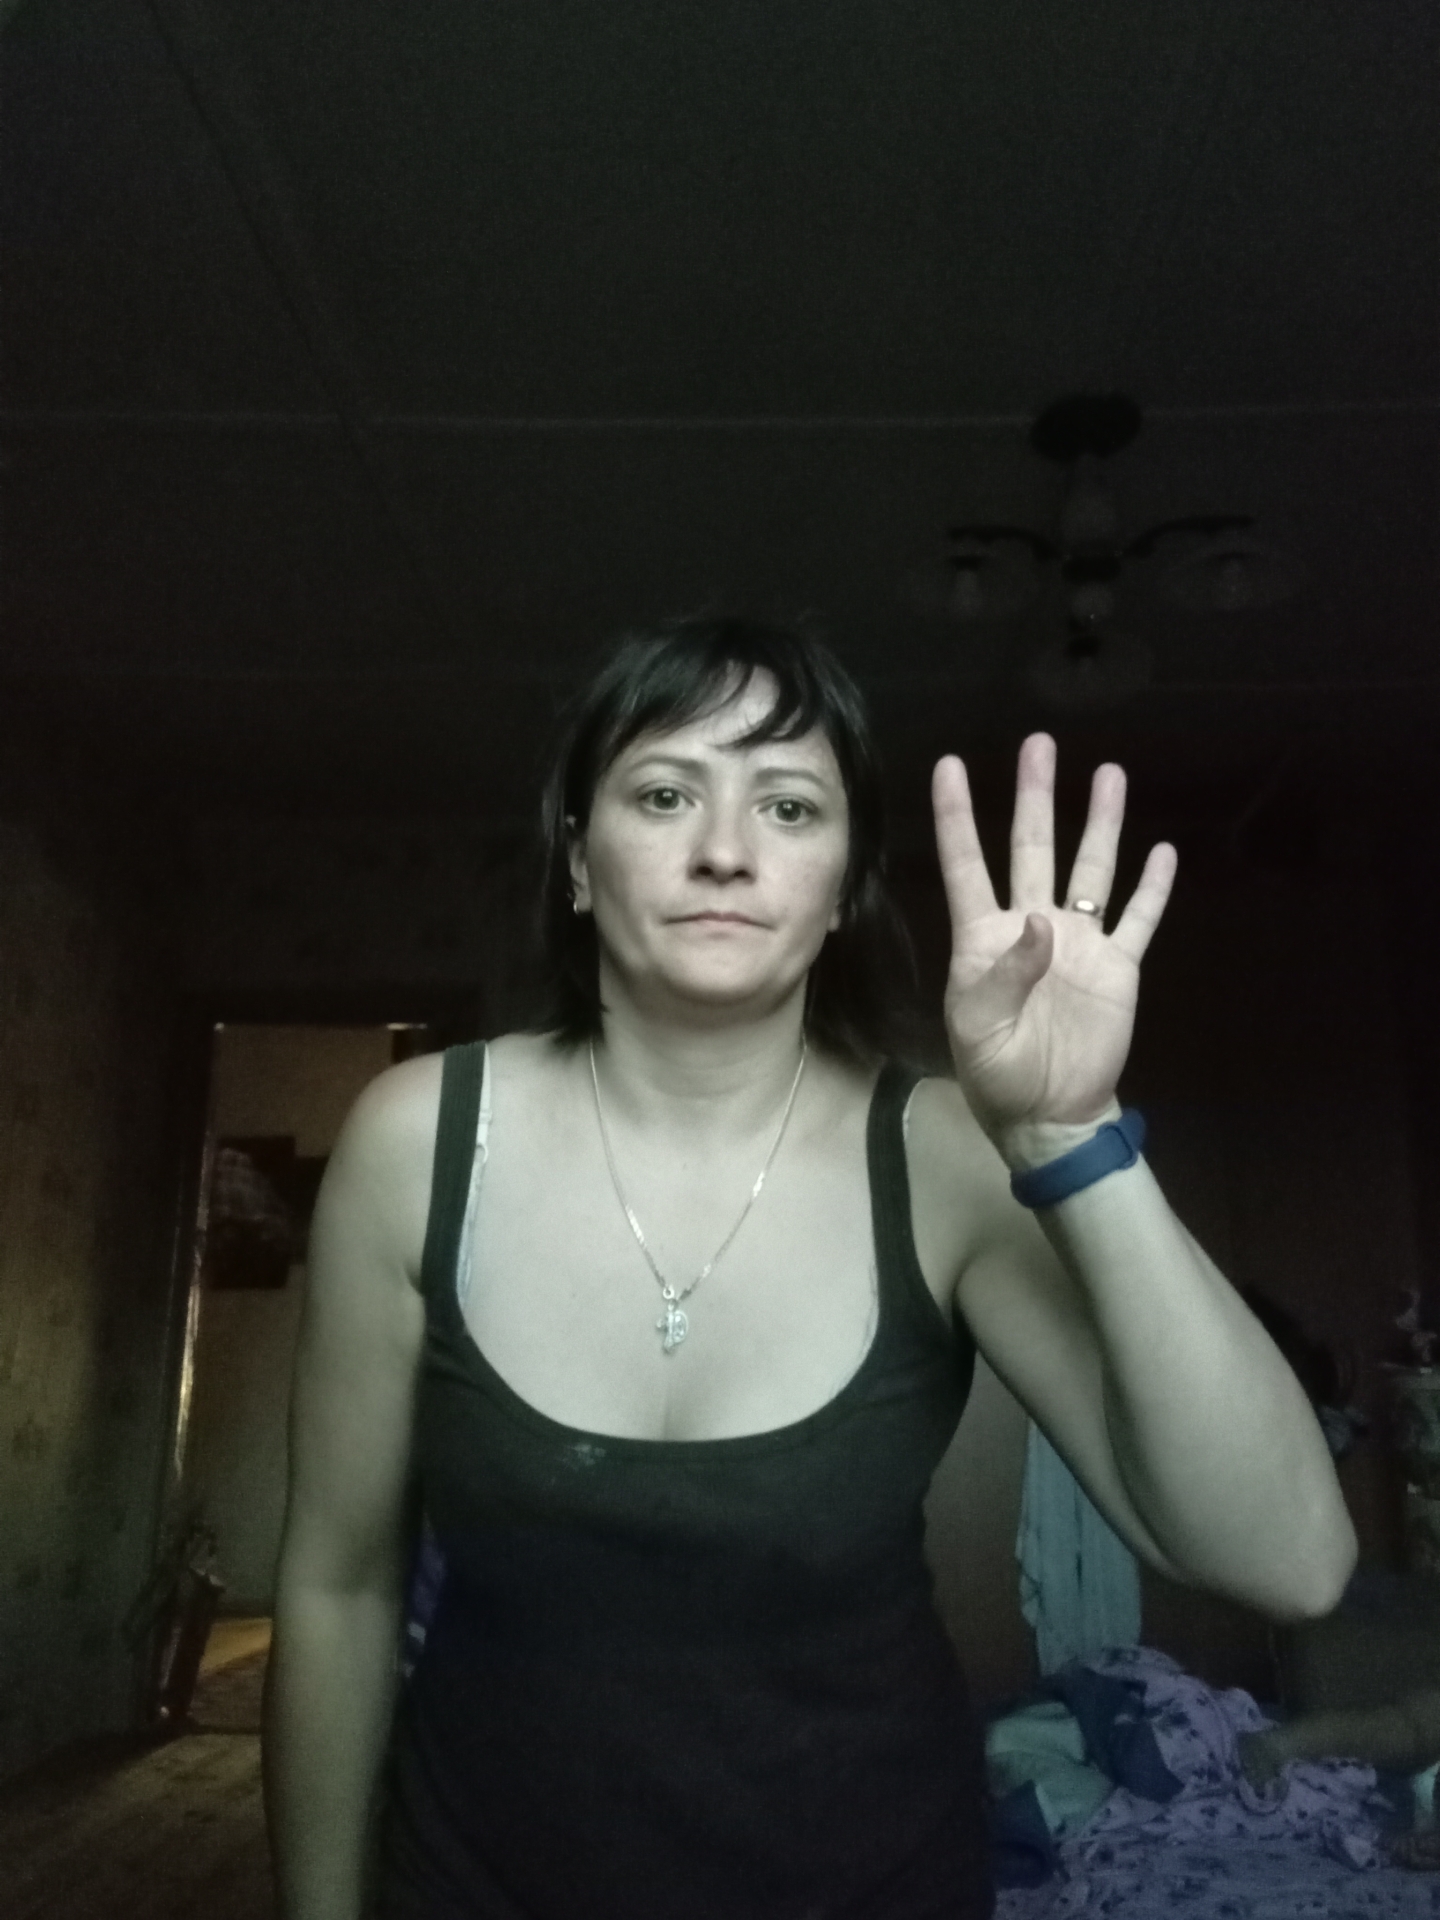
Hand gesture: four